China women's national football team

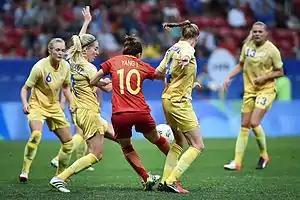
China vs Sweden 2016 Olympic

1988 FIFA Women's Invitation Tournament - Fourth Place